Central Park West station

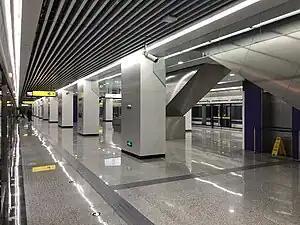

Central Park West Station is a station on Line 5 and Line 10 of Chongqing Rail Transit in Chongqing municipality, China. It is located in Yubei District and opened in 2017.